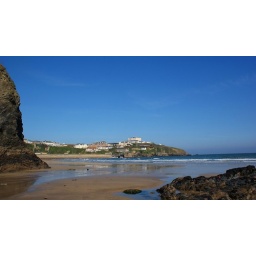
A view from Towan beach one early morning in spring. Mussels thrive on the rocks reachable during low tide.